2021 United Nations Climate Change Conference

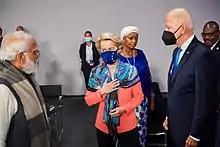
Indian Prime Minister Narendra Modi, European Commission President Ursula von der Leyen and US President Joe Biden at COP26

Leaders of more than 100 countries with around 85% of the world's forests, including Canada, Russia, the Democratic Republic of the Congo and the United States, agreed to end deforestation by 2030, improving on a similar 2014 agreement by now including Brazil, Indonesia, businesses and more financial resources. Signatories of the 2014 agreement, the New York Declaration on Forests, pledged to half deforestation by 2020 and end it by 2030; however, in the 2014–2020 period deforestation increased.